Jamaluddin Mostaghimi

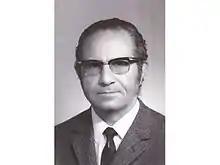
Jamaluddin Mostaghimi

Jamaluddin Mostaghimi was an Iranian physician. He was born in 1916 in Shiraz, Iran. He was the first assistant in the Laboratory of Anatomical Sciences and a leading figure in his field.